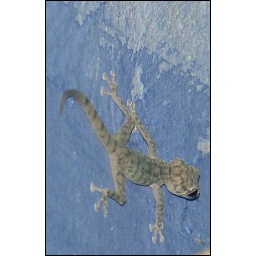
He was hiding above a basket on the wall of a hut in the Nubian Village, until I spotted him!